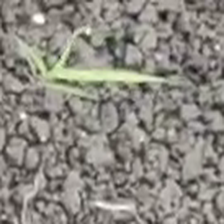
Weed species: Digitaria_SP_(Digitaria Sanguinalis )